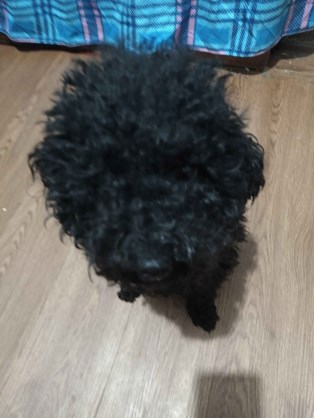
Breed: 7449-n000128-teddy